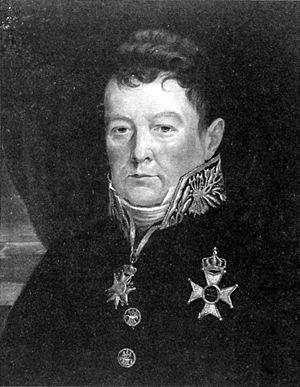
Benoît Joseph Holvoet, né le 27 février 1763 à Dadizeele et mort le 24 janvier 1838 à Malines, est une personnalité politique.